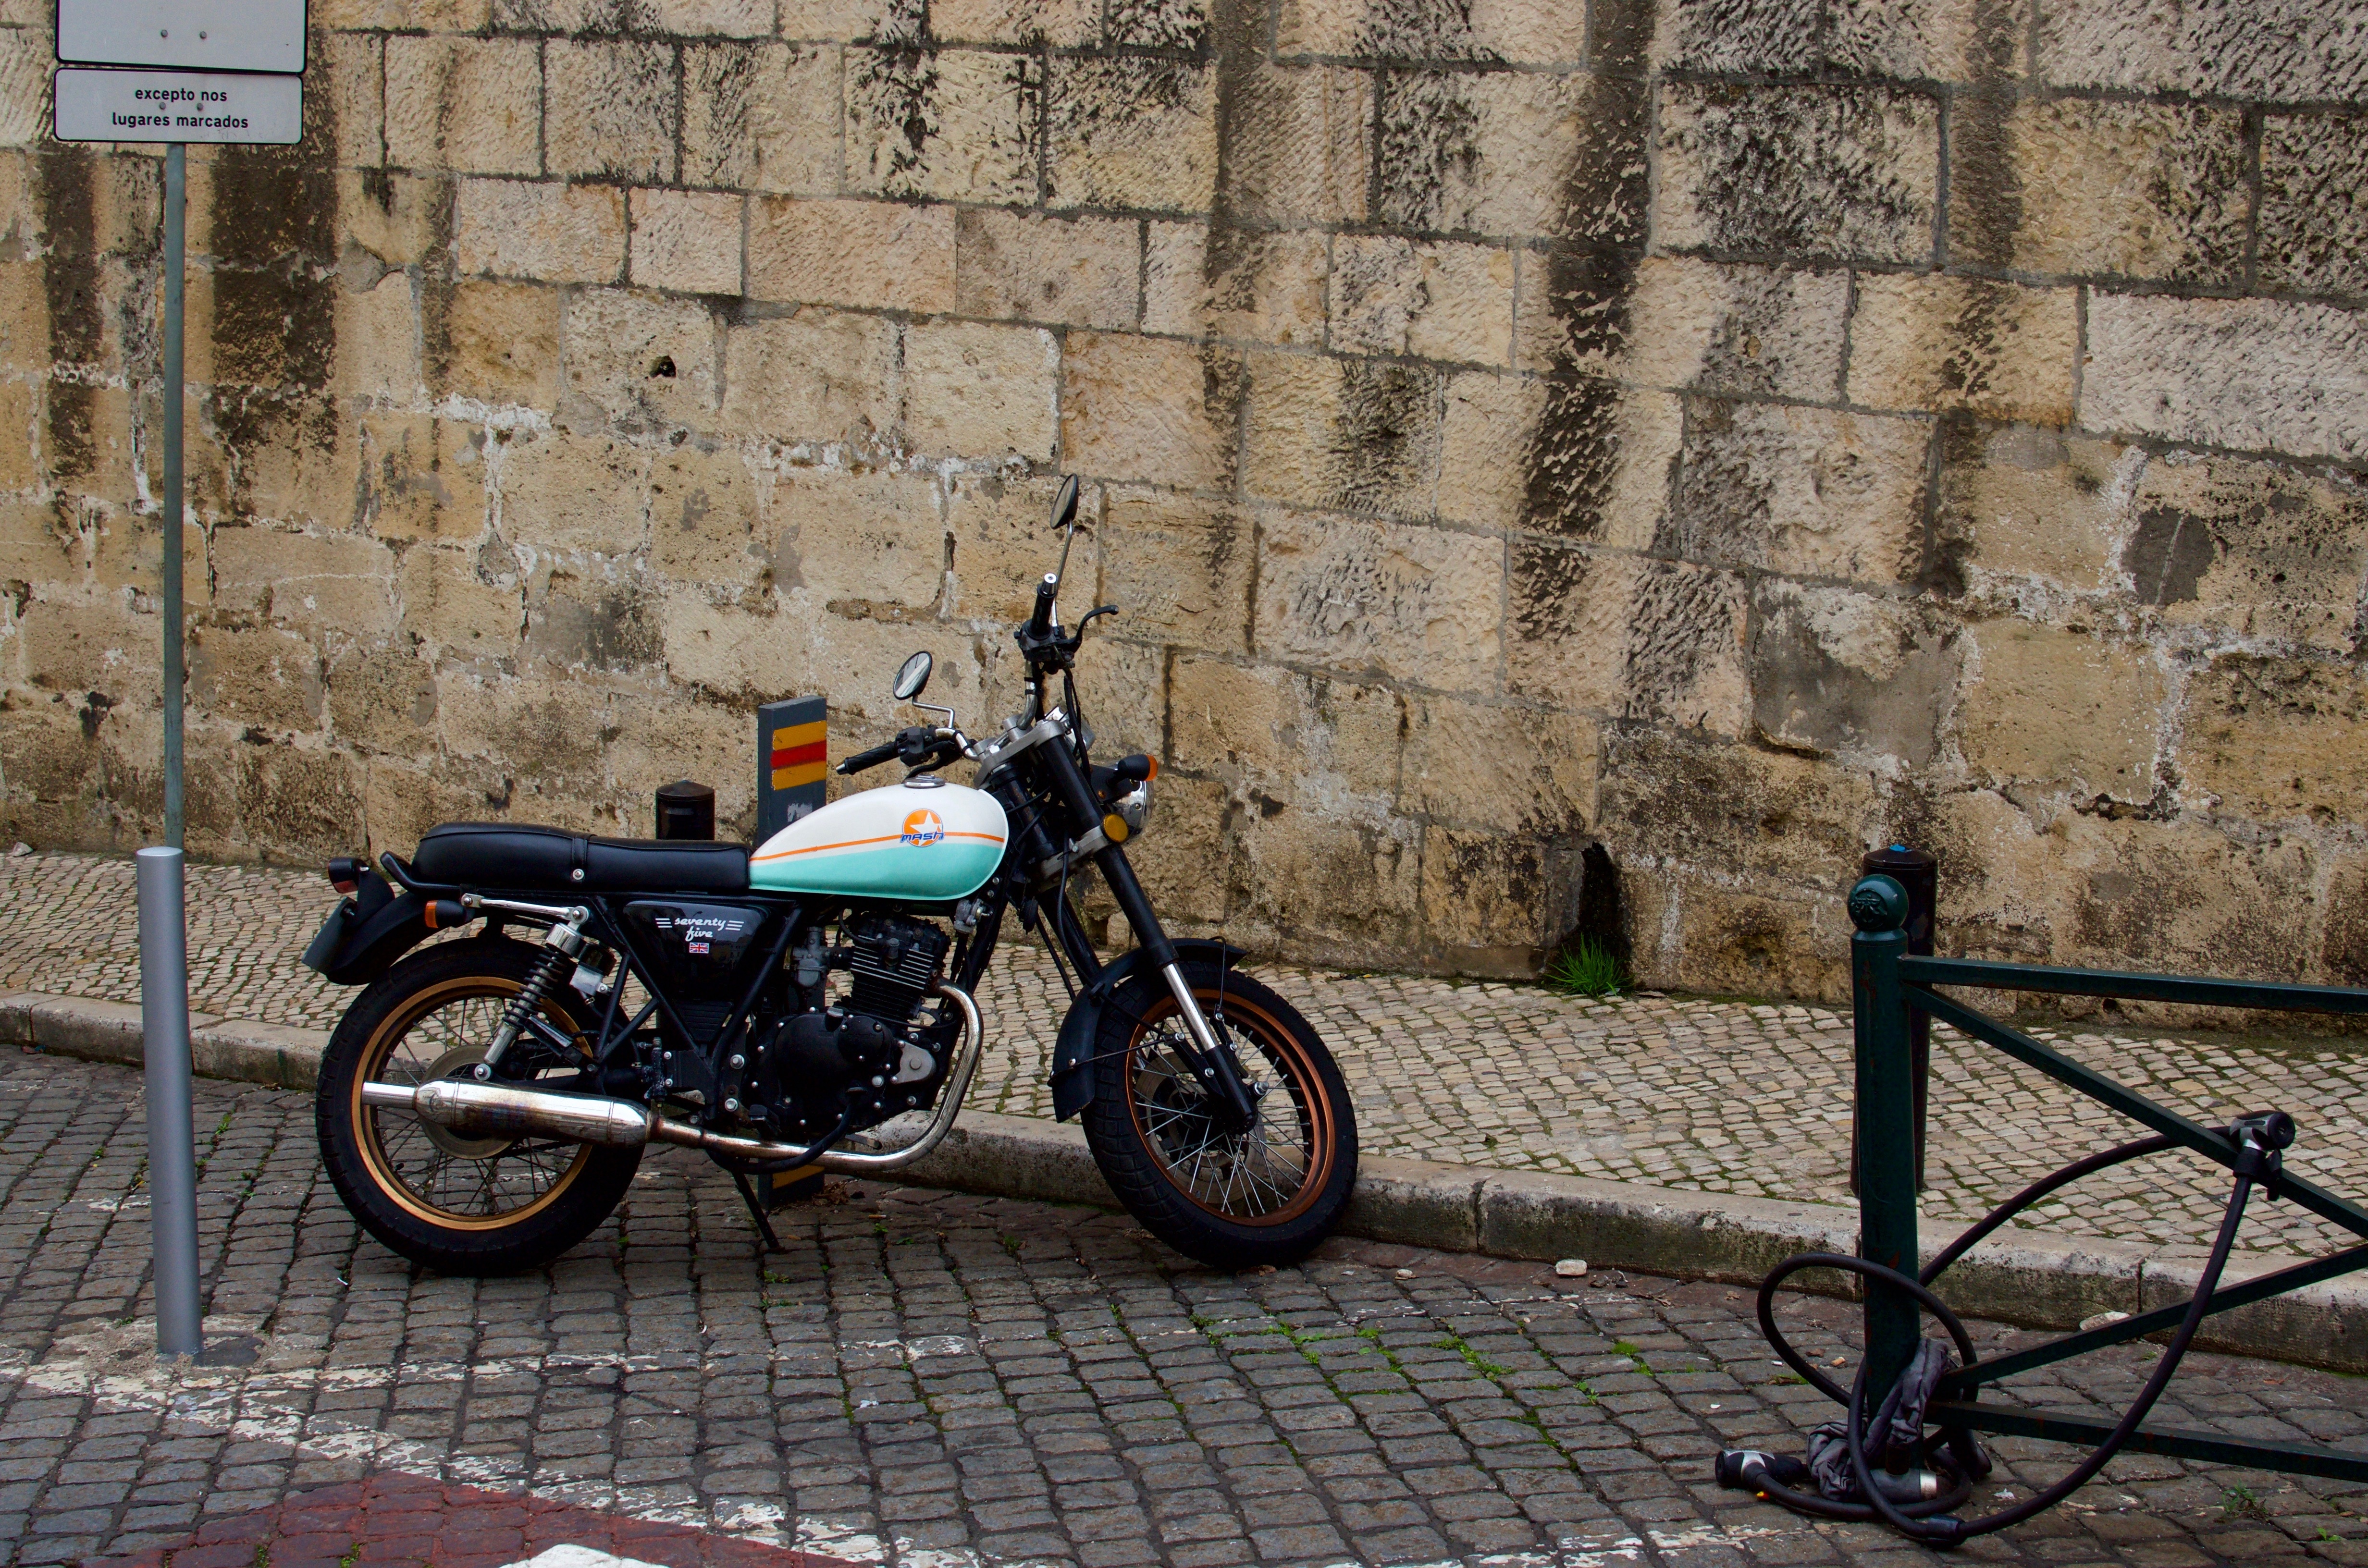
car, bicycle, vehicle, motorcycle, sports equipment, land vehicle, automobile make